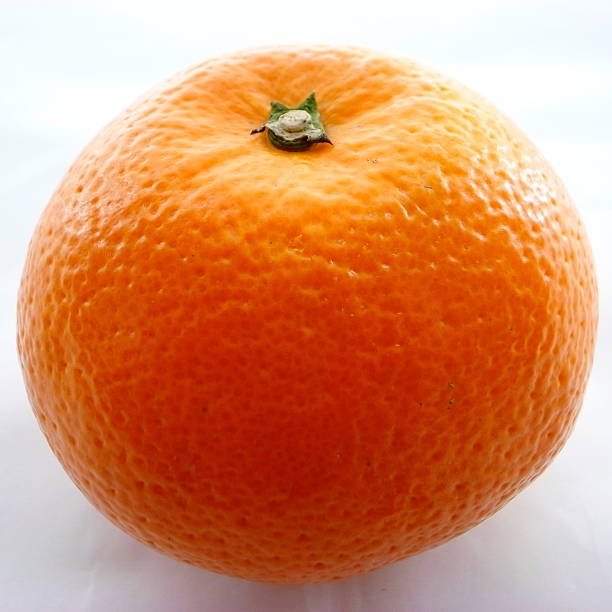
Label: mandarine